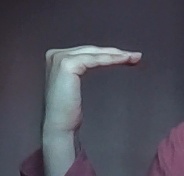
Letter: haa